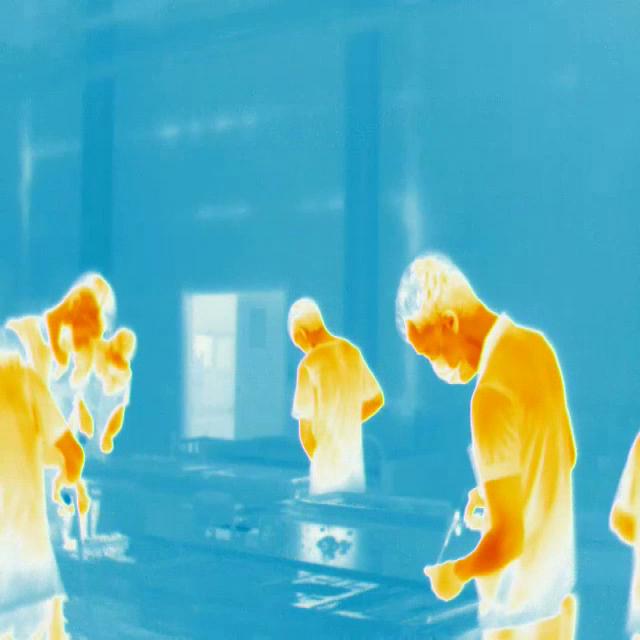
Detected objects:
label: person
label: person
label: person
label: person
label: person